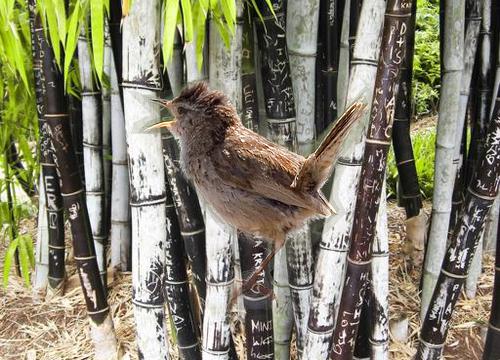
Bird species: Marsh_Wren
Bird type: landbird
Background: land